Honoré Gabriel Riqueti, comte de Mirabeau

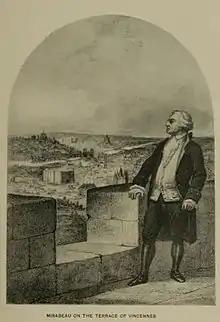
Sketch of Mirabeau on a terrace

On hearing of the king's decision to summon the Estates-General, Mirabeau went to Provence, and offered to assist at the preliminary conference of the nobility of his district (the local representatives of the Second Estate), but was rejected. He appealed instead to the Third Estate and was elected to the Estates-General in both Aix and Marseille. He chose to accept the seat for the former city, and was present at the opening of the Estates-General on 4 May 1789 (also his brother, André Boniface was a deputy but elected by the nobility). From this time onward, Mirabeau took a very prominent role in the deliberations of the National Constituent Assembly.